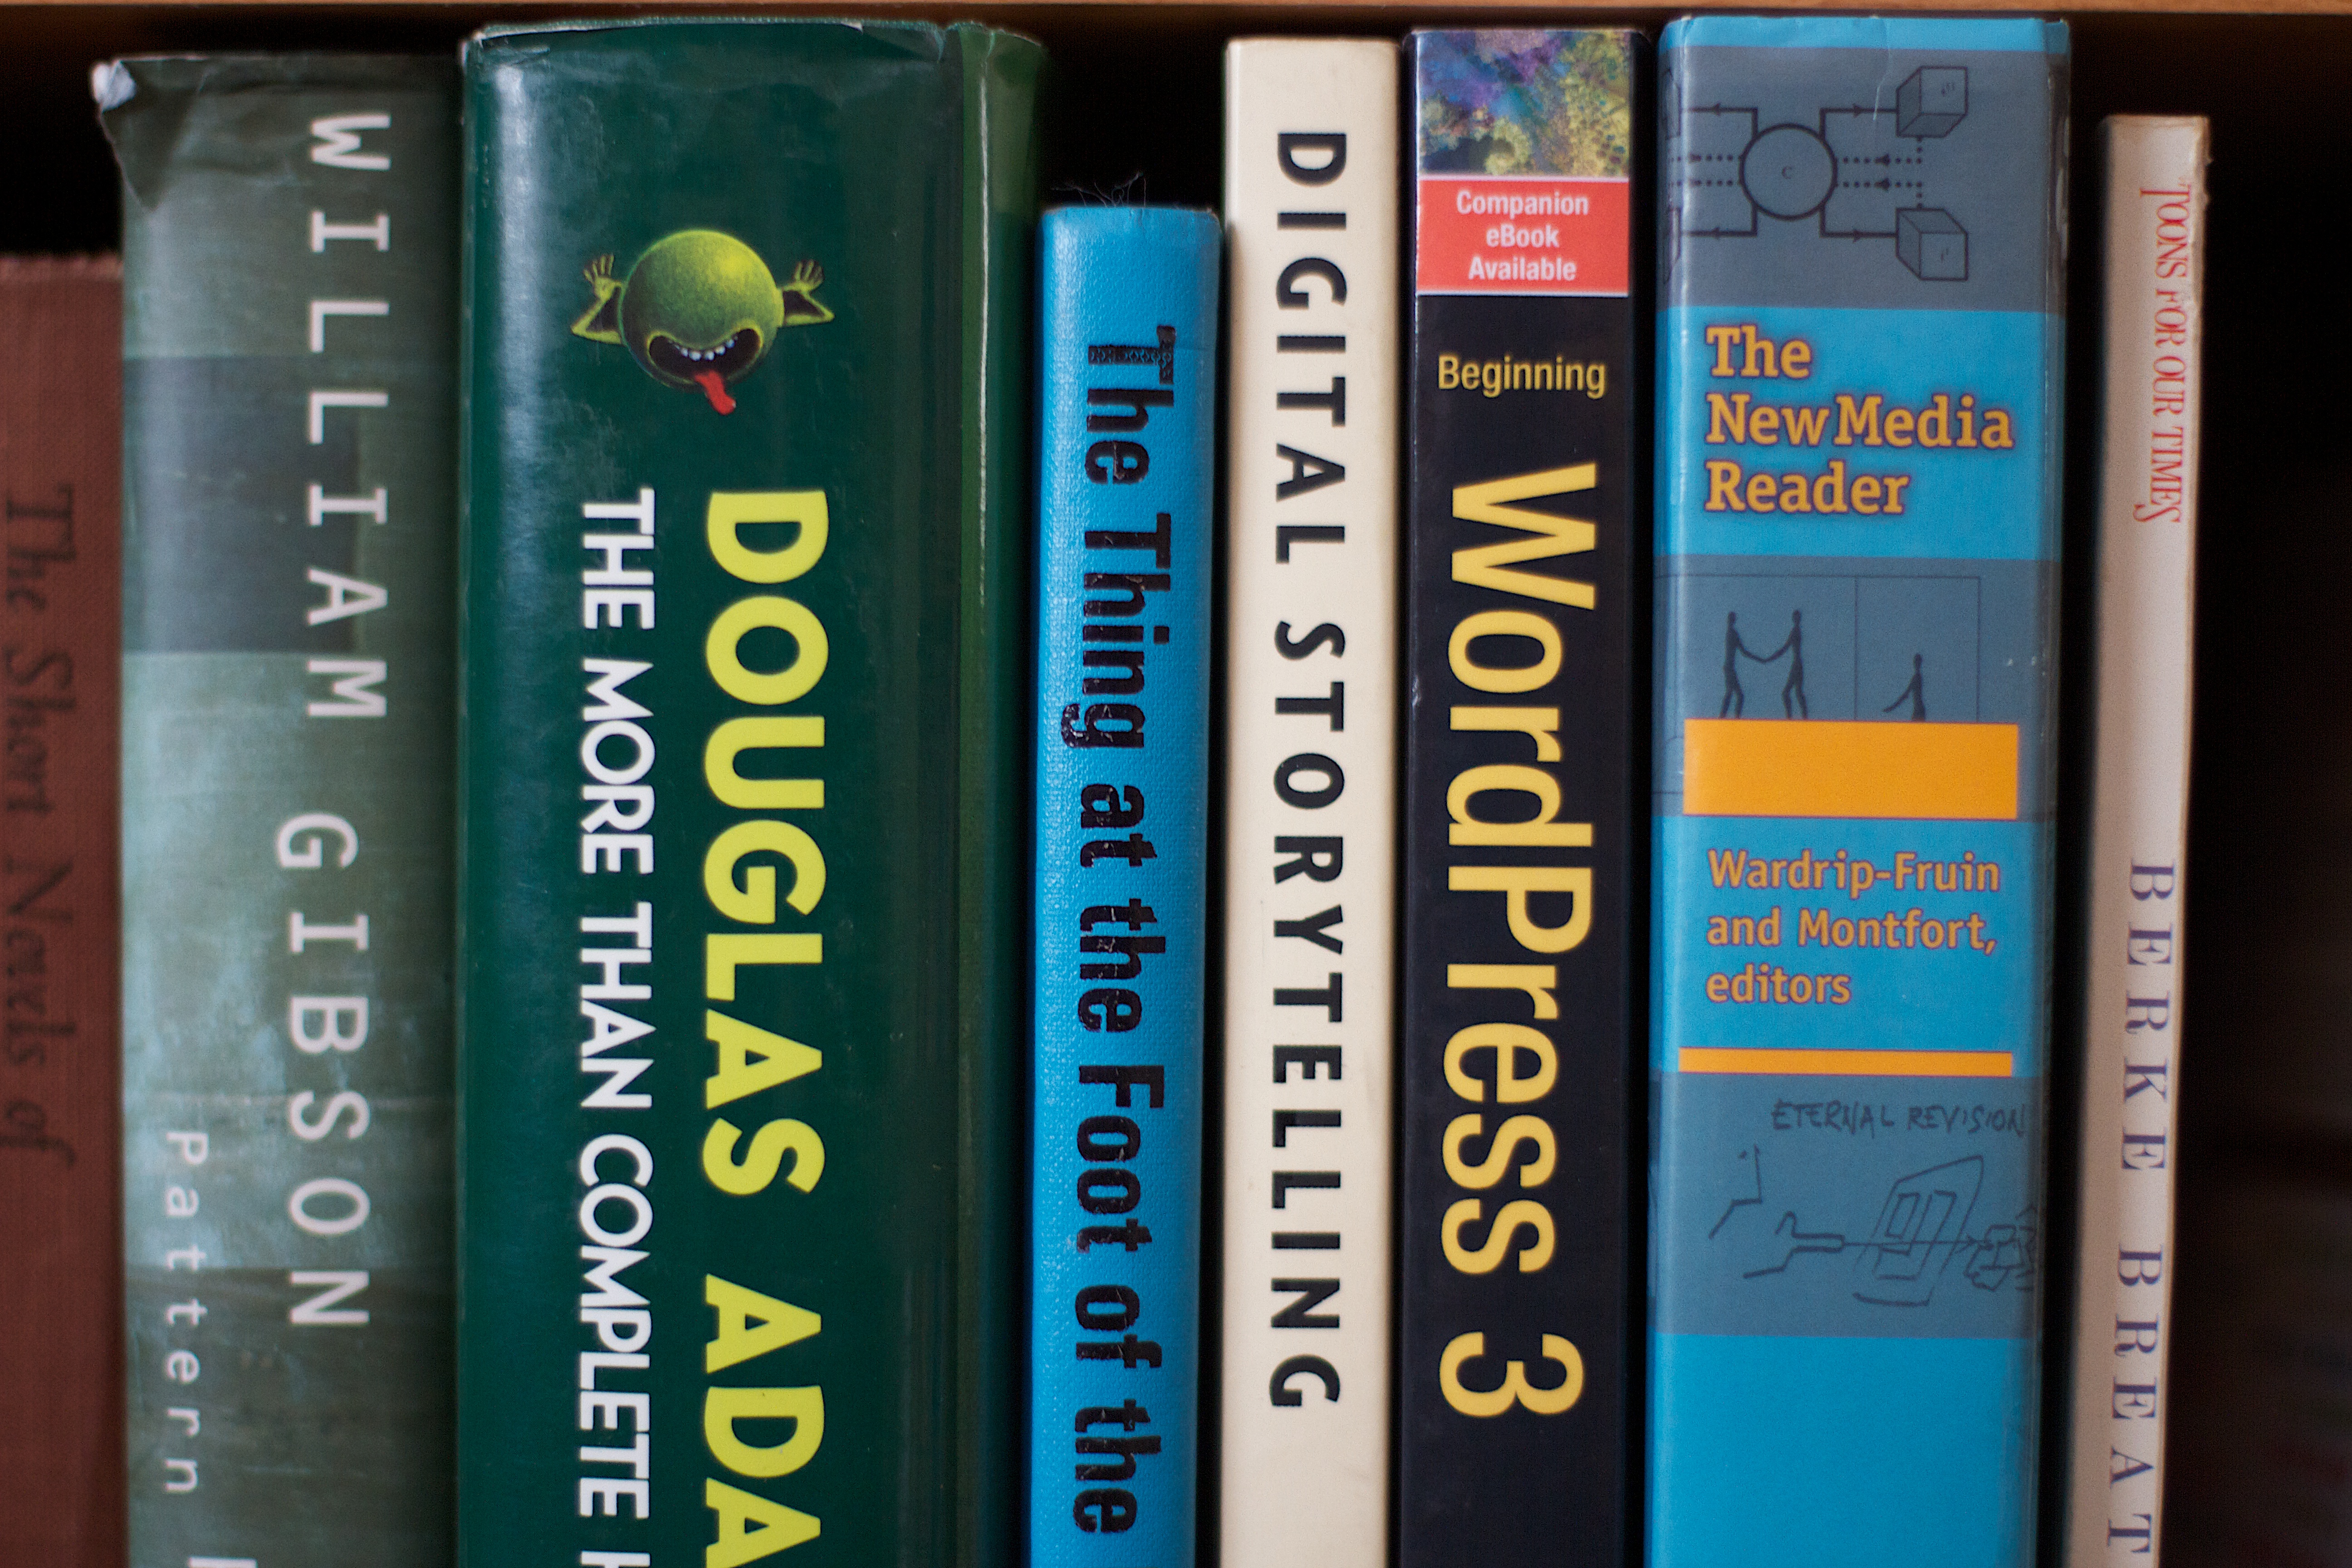
book, color, gadget, fiction, books, text, 2012366, personal computer hardware